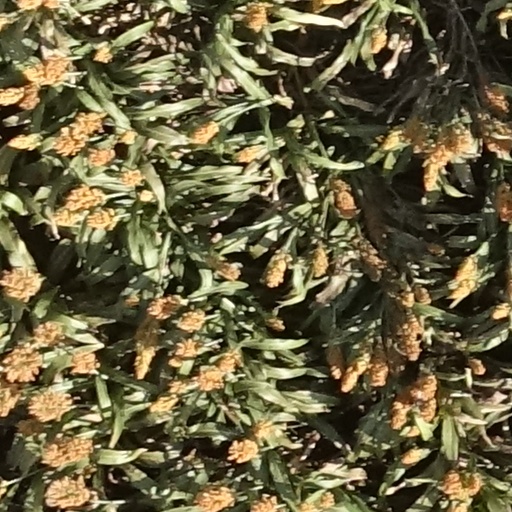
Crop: sorghum